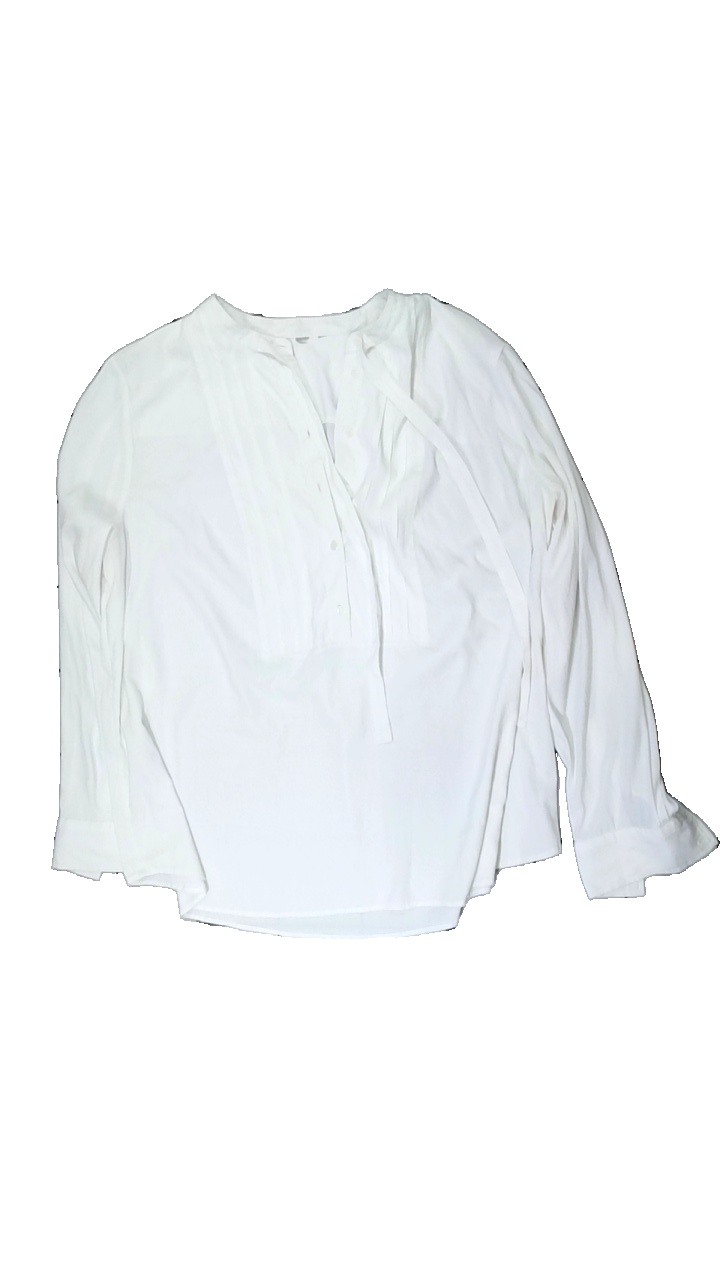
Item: Blouse (Ladies)
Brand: Missing
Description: vit transparant blus med svettfläckar i högra armhålan och nopprig på hela framsidan
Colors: White
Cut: Regular
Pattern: Transparent
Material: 100% polyester
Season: All
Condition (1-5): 2
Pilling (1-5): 3
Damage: svettfläckar runt högra armhålan
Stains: Minor
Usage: Recycle
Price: <50